Tommaso Padoa-Schioppa

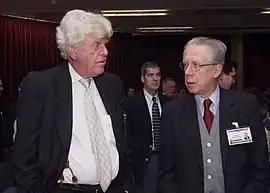
Padoa-Schioppa and Wim Duisenberg during an International Monetary Fund meeting in Washington, D.C. on 24 September 2000.

Padoa-Schioppa has been called the "intellectual impetus" behind the Euro and the "founding father" of the new currency. In an economics paper written in 1982 he pointed out that it is impossible for a group of countries like the EU to simultaneously aim at: